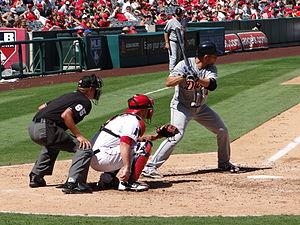
Vic Carapazza est un arbitre des Ligues majeures de baseball depuis 2010.